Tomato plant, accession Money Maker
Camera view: horizontal (90 deg, fisheye); turntable rotation: 300 degrees
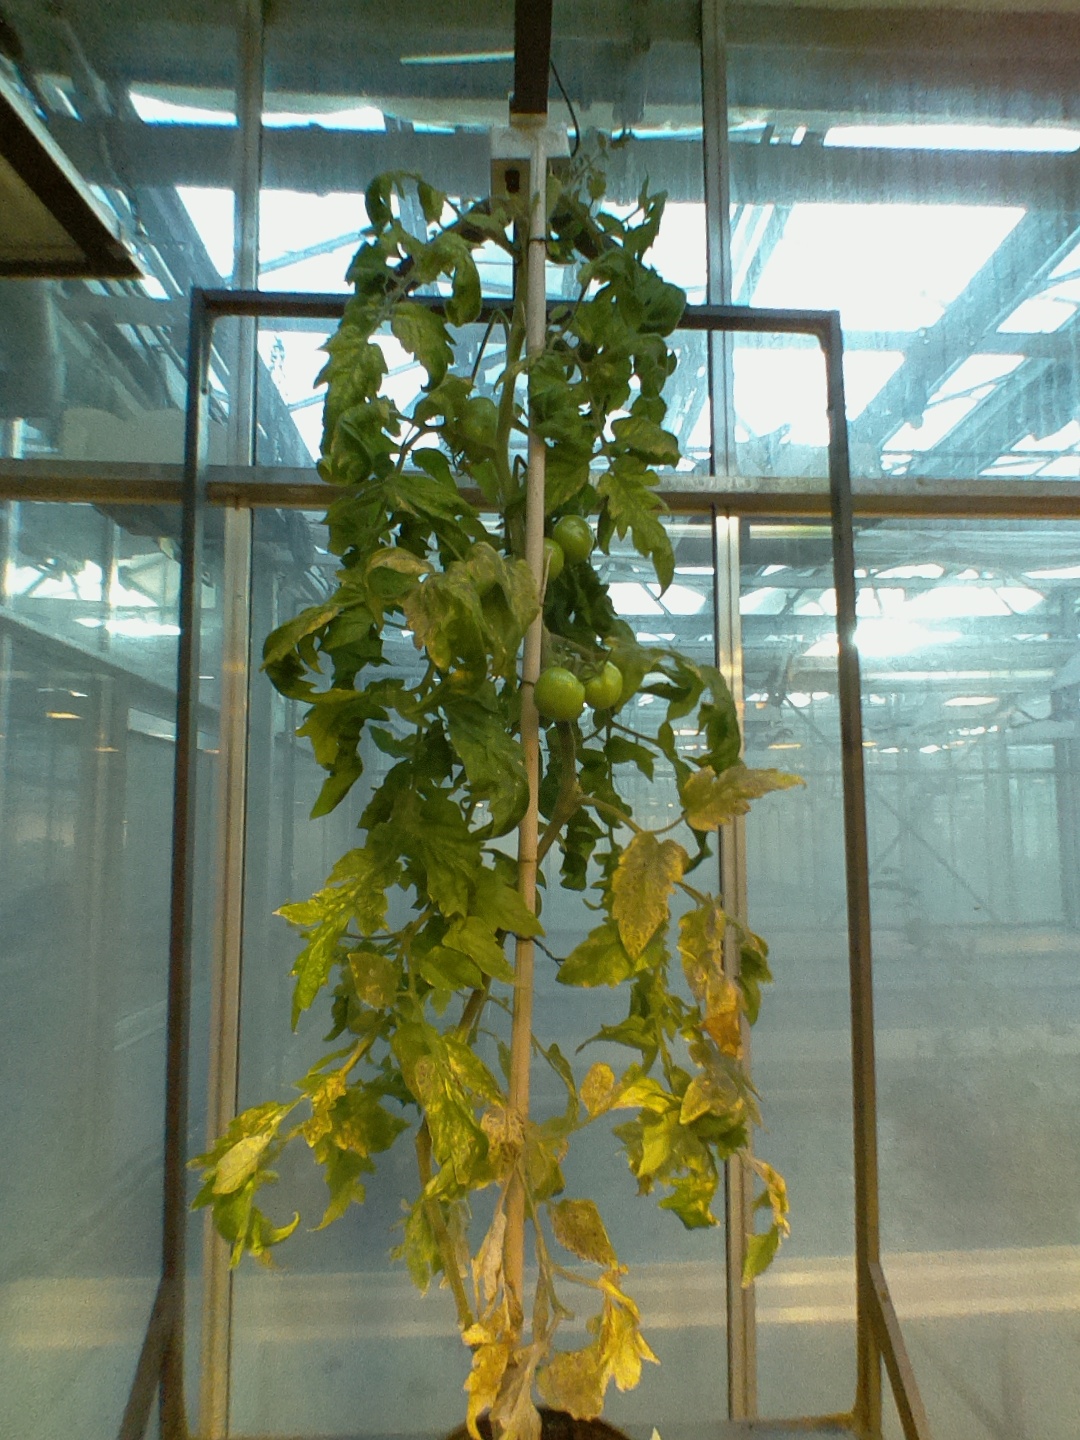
BBCH growth stage 76: 60%-70% of final fruit size